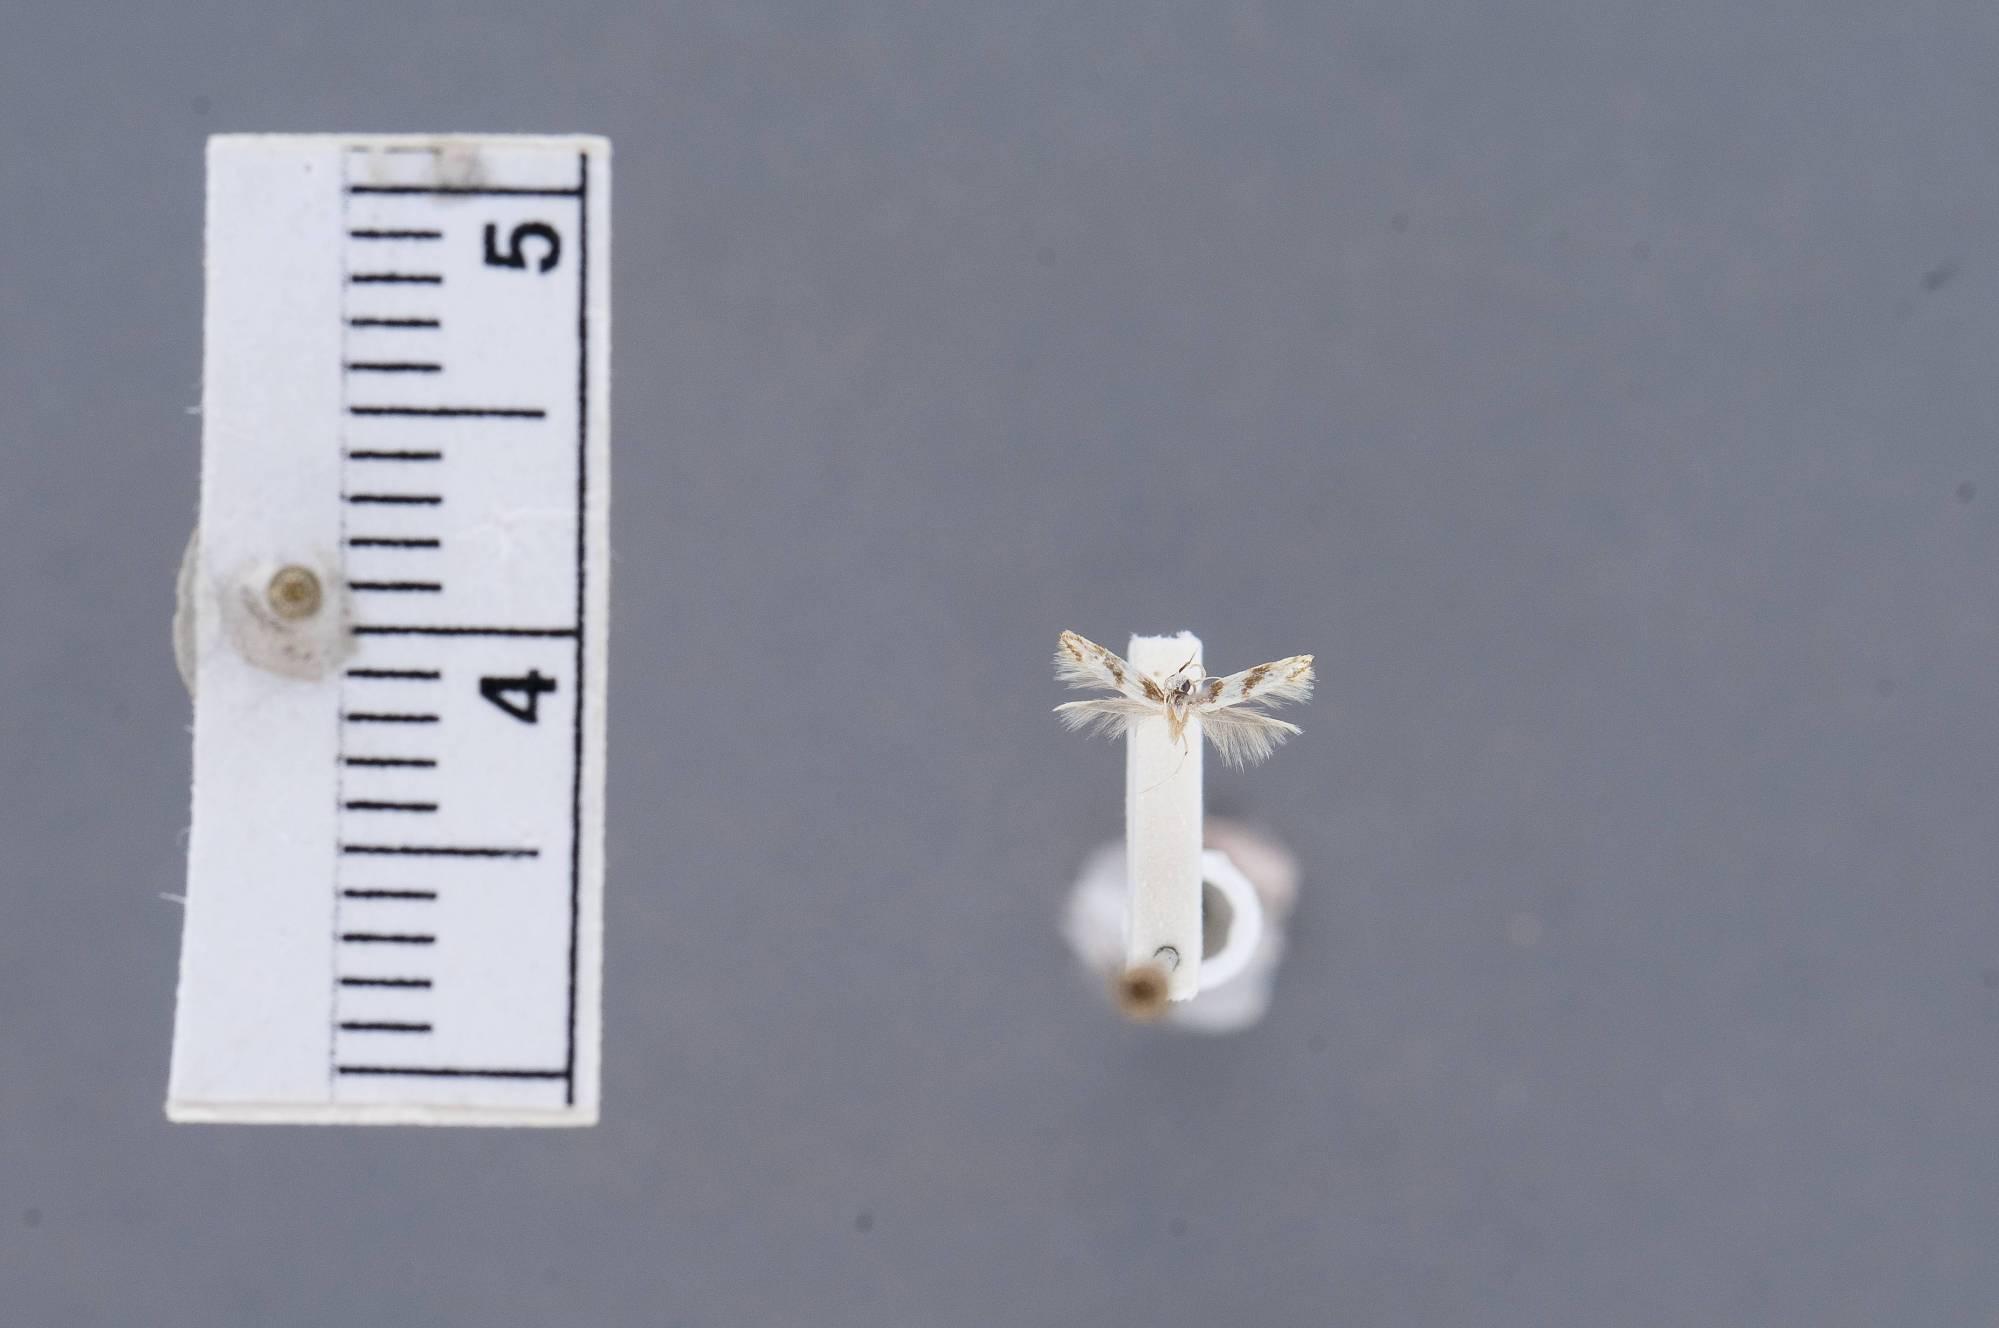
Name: Asymphorodes albicoma
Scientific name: Asymphorodes albicoma Clarke, 1986
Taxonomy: Animalia, Arthropoda, Insecta, Lepidoptera, Glossata, Cosmopterigidae, Cosmopteriginae
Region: J. F. Clarke
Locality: Nuku Hiva, Tunoa Ridge, Marquesas Islands, French Polynesia, France
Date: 23 Jan 1968